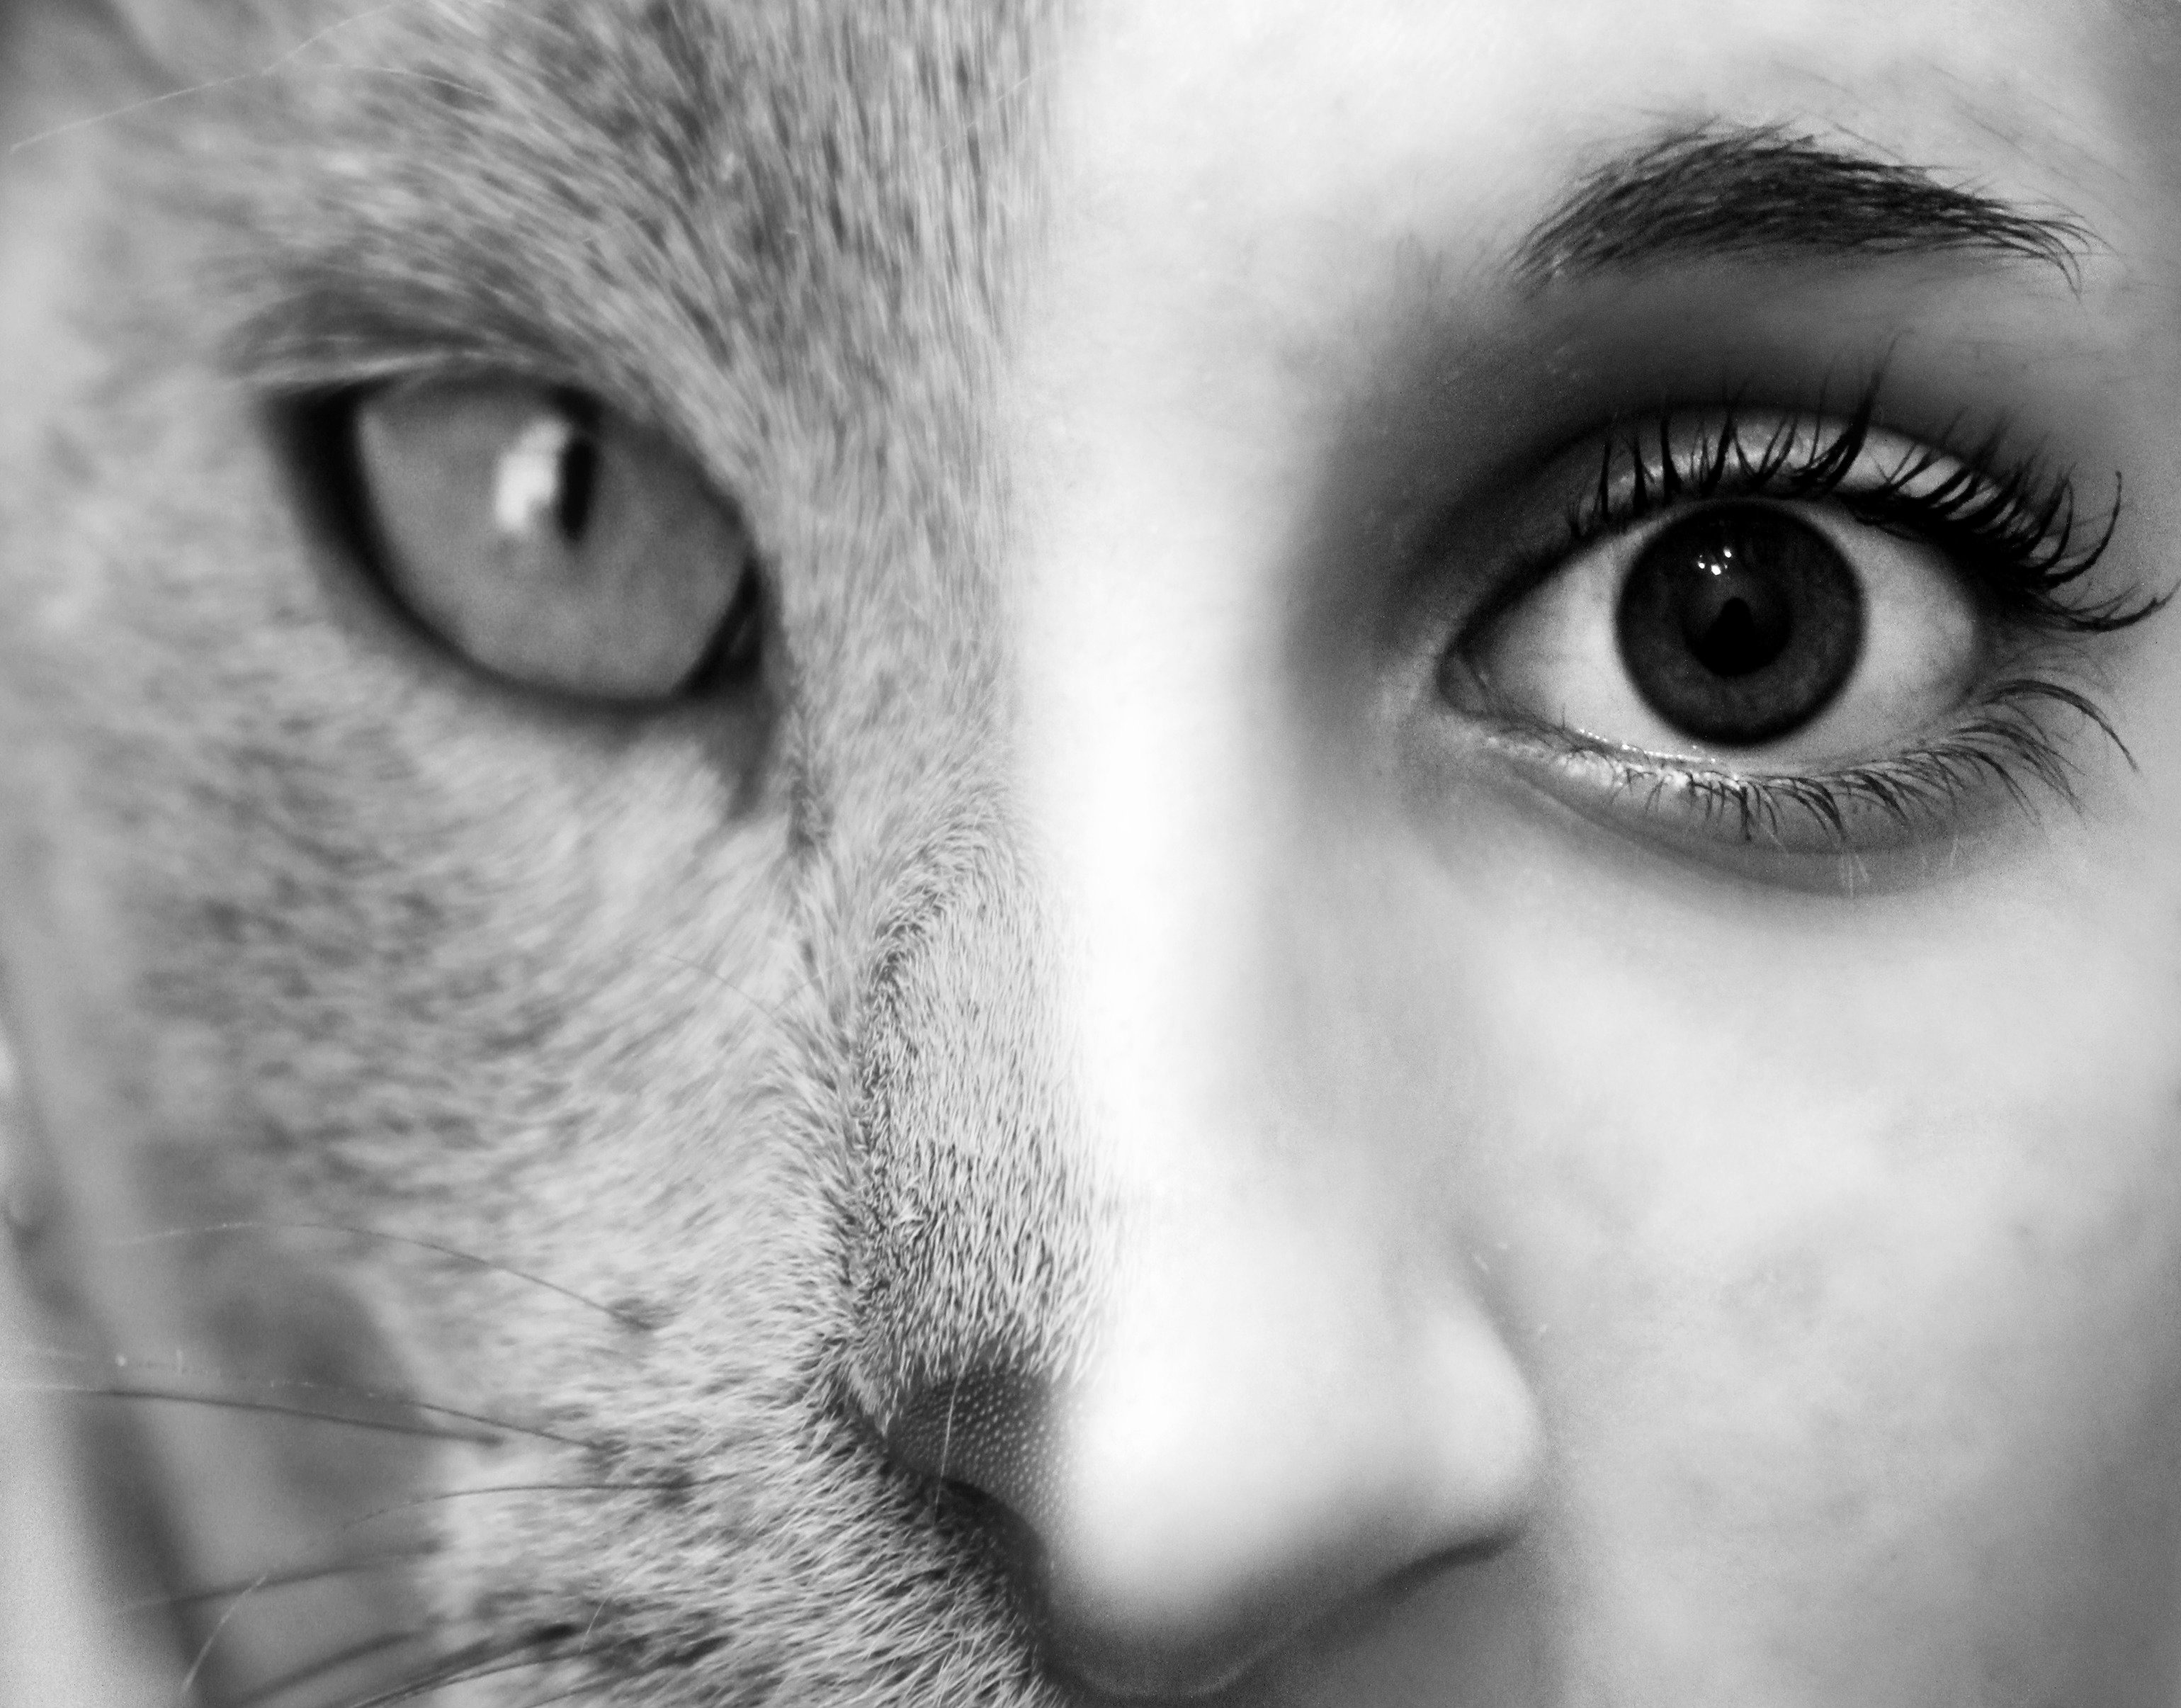
black and white, girl, woman, white, photography, animal, cat, black, monochrome, close up, human body, face, nose, whiskers, eye, head, skin, photoshop, organ, monochrome photography, small to medium sized cats, cat like mammal